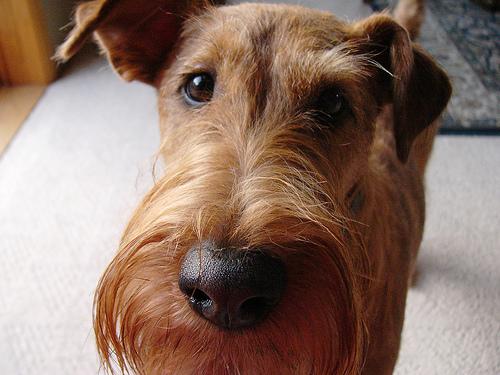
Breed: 207-n000036-Irish_terrier